Gabriël Grupello

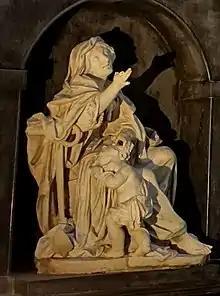
"Spes (Hope)"

He returned to Flanders in 1671 and two years later he became a master of the Brussels Guild. He opened a workshop in Brussels, which became very successful and employed many assistants. He enjoyed the patronage of the city as well as that of various European rulers, including the Spanish king Charles II, William II of Orange and Frederick III, the Elector of Brandenburg.